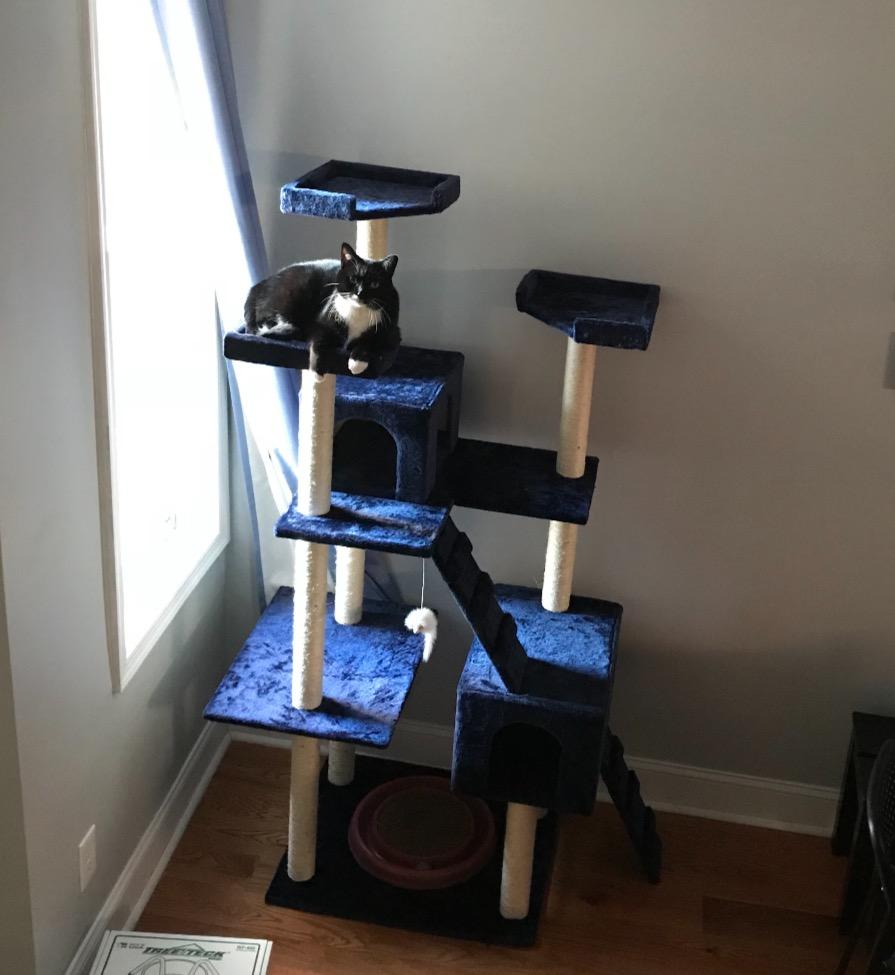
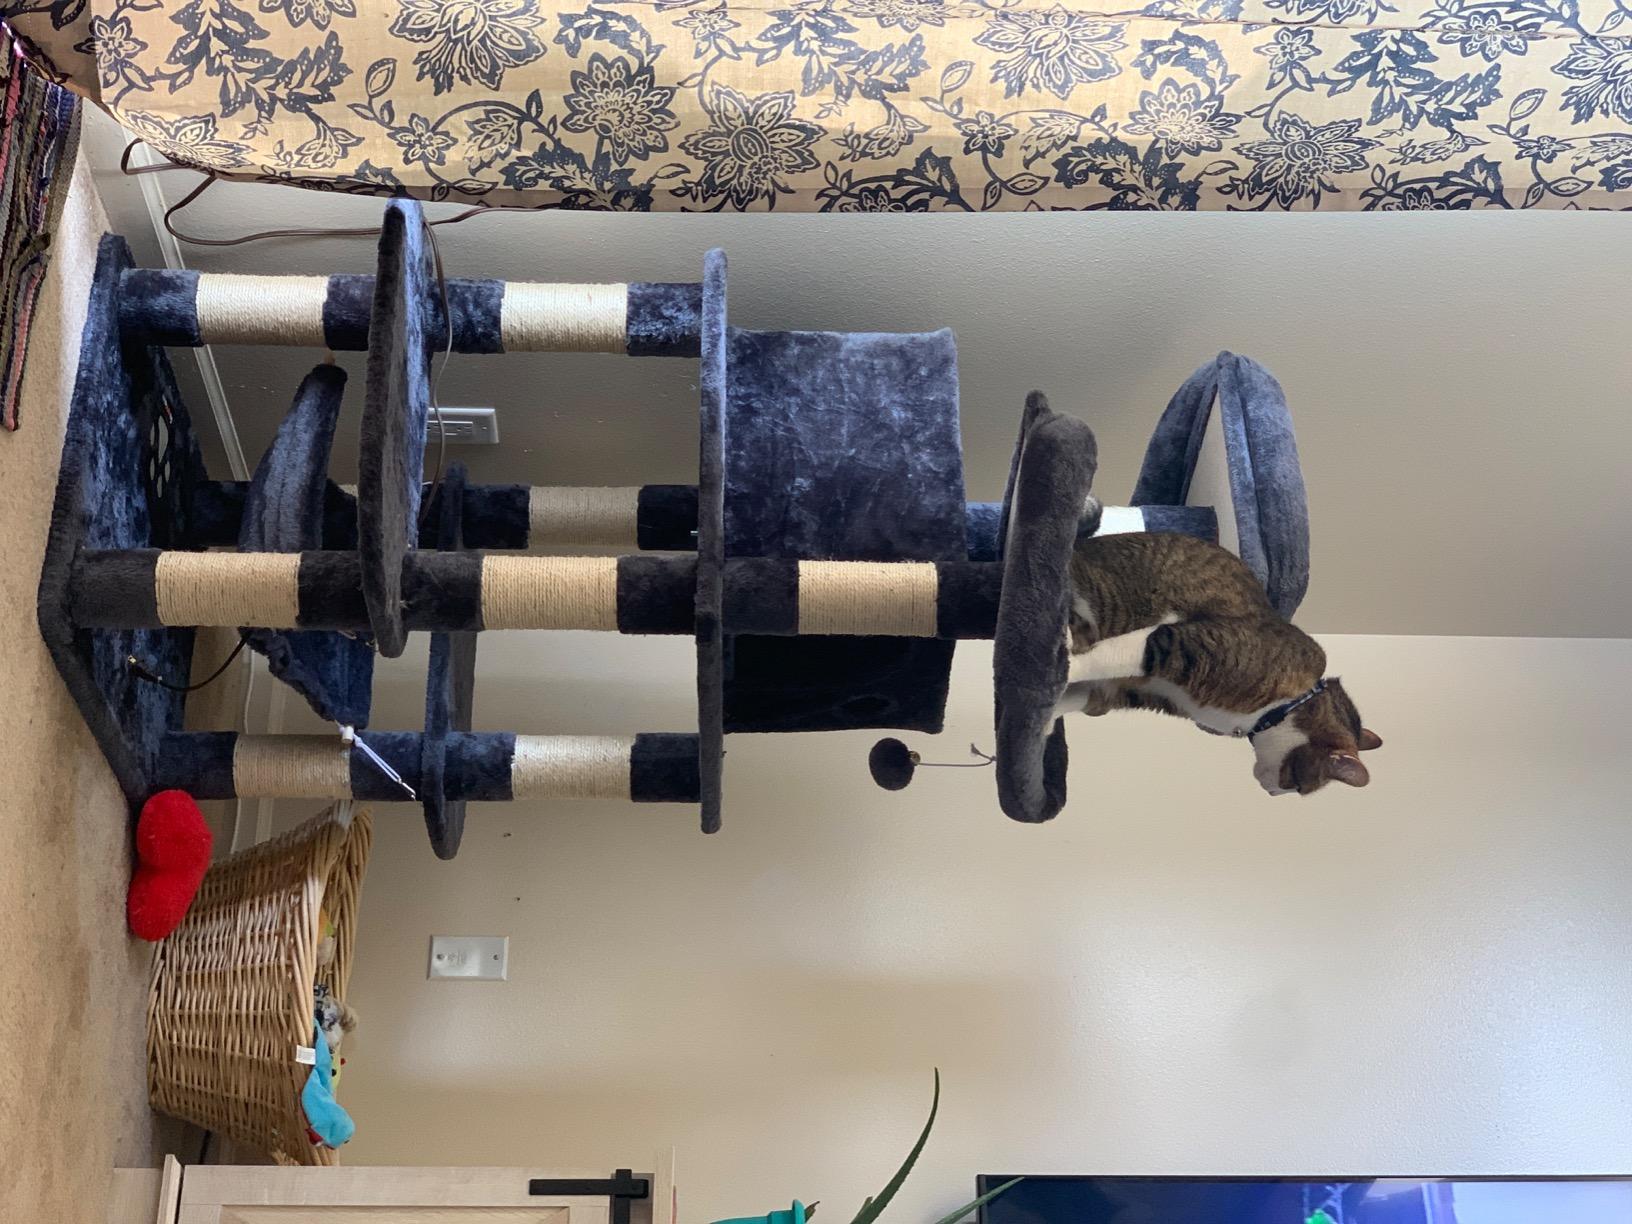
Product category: items_cat tree
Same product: no